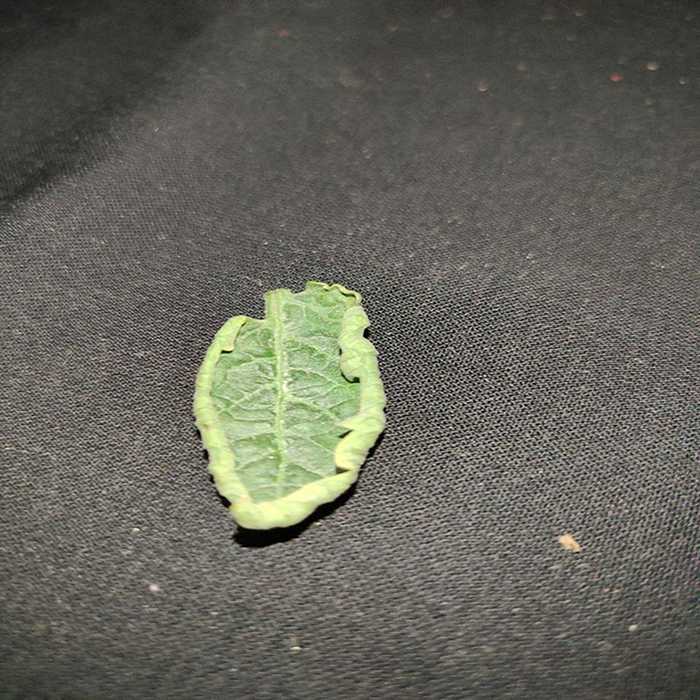
Plant: Tomato
Label: Tomato leaf curl virus